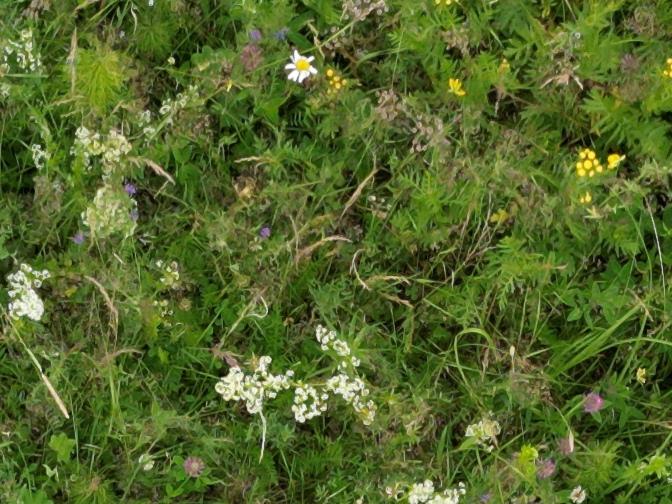
Flowers visible: yarrow flowers, yarrow flowers, yarrow flowers, yarrow flowers, yarrow flowers, yarrow flowers,  daisy flowers, yarrow flowers, yarrow flowers, yarrow flowers, yarrow flowers, yarrow flowers, yarrow flowers, yarrow flowers, yarrow flowers, yarrow flowers, yarrow flowers, yarrow flowers